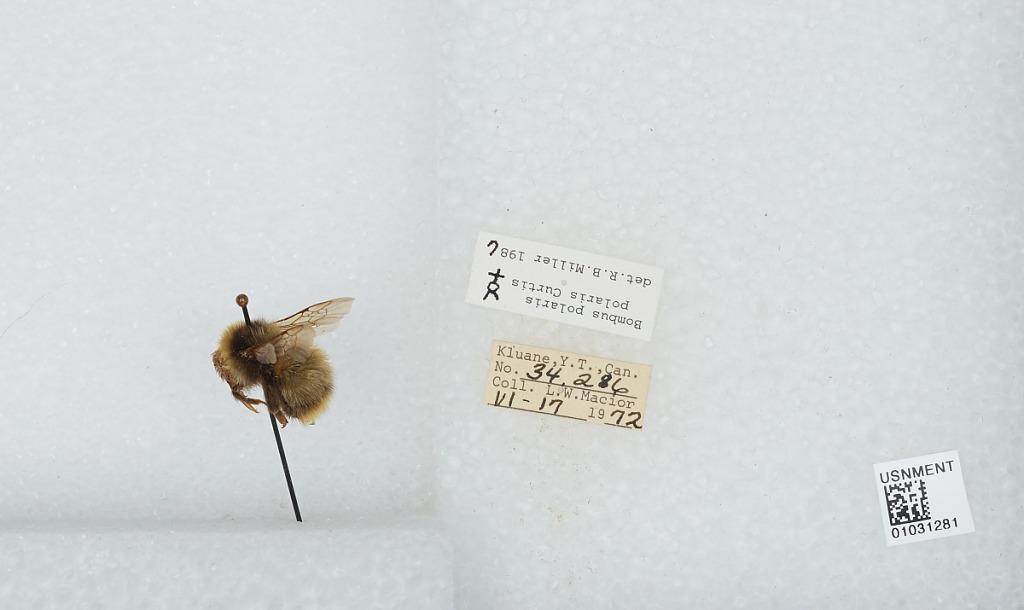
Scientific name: Bombus (Alpinobombus) polaris Curtis
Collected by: L. Macior
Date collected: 1972-6-17
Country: Canada
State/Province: Yukon Territory
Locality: Kluane
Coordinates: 60.75, -139.5
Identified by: Miller, R. B.